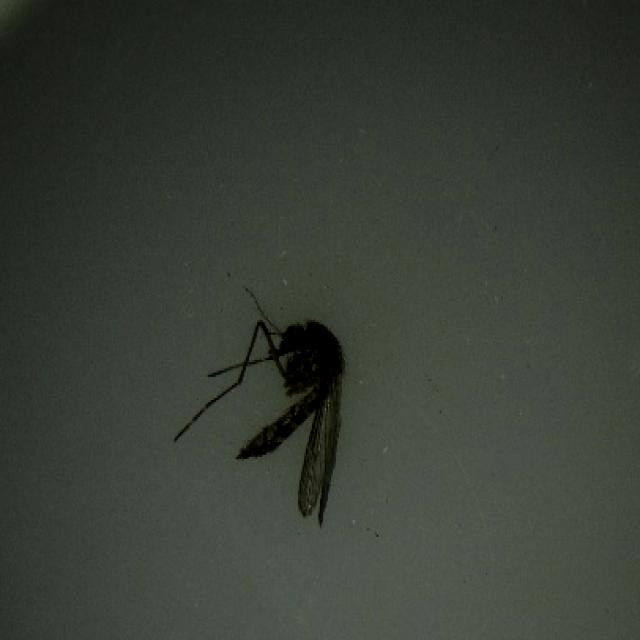
Species: aedes_vexans